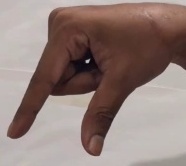
ASL sign: Q